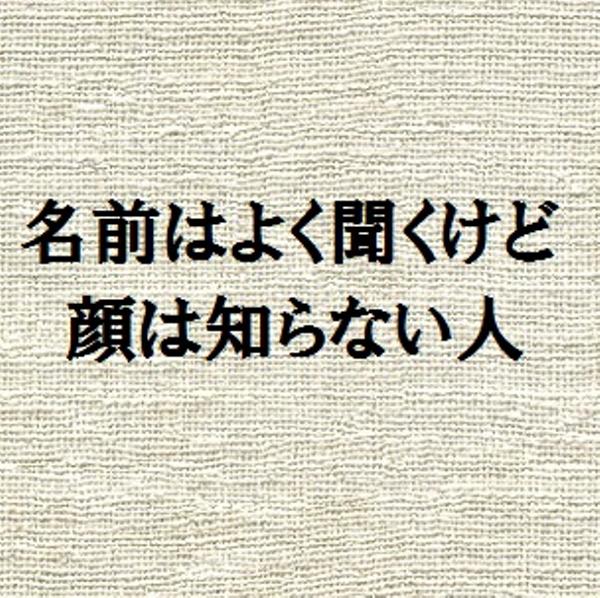
回答: 政府関係者